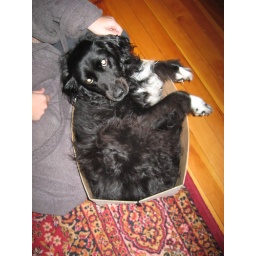
dog in a box